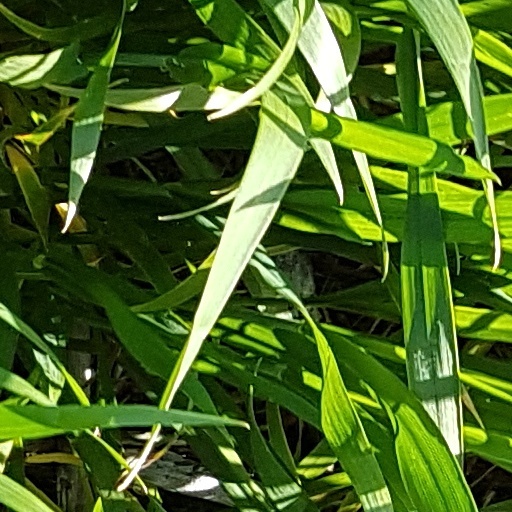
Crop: wheat